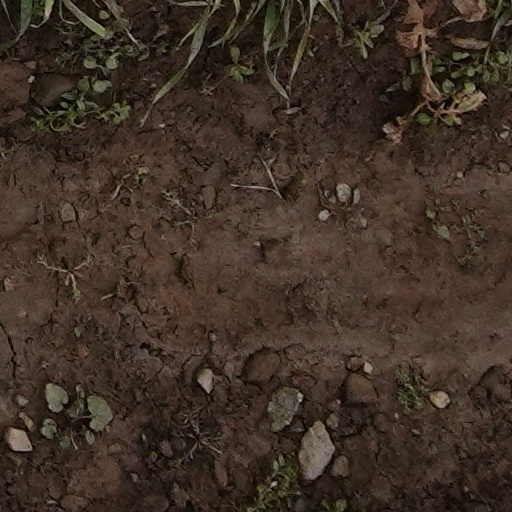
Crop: wheat